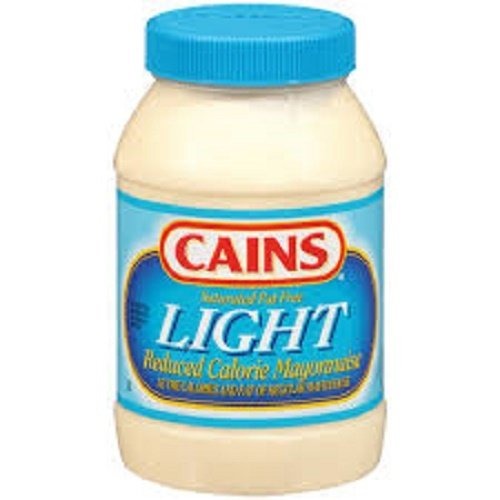
Item Name: Cains Light Mayonnaise
Product Description: 1
Value: 1.0
Unit: Count

Price: 3.12